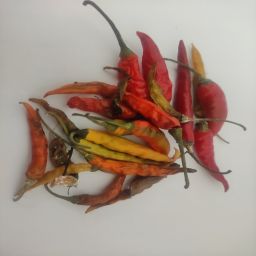
Crop: Chile Pepper
Quality: Damaged